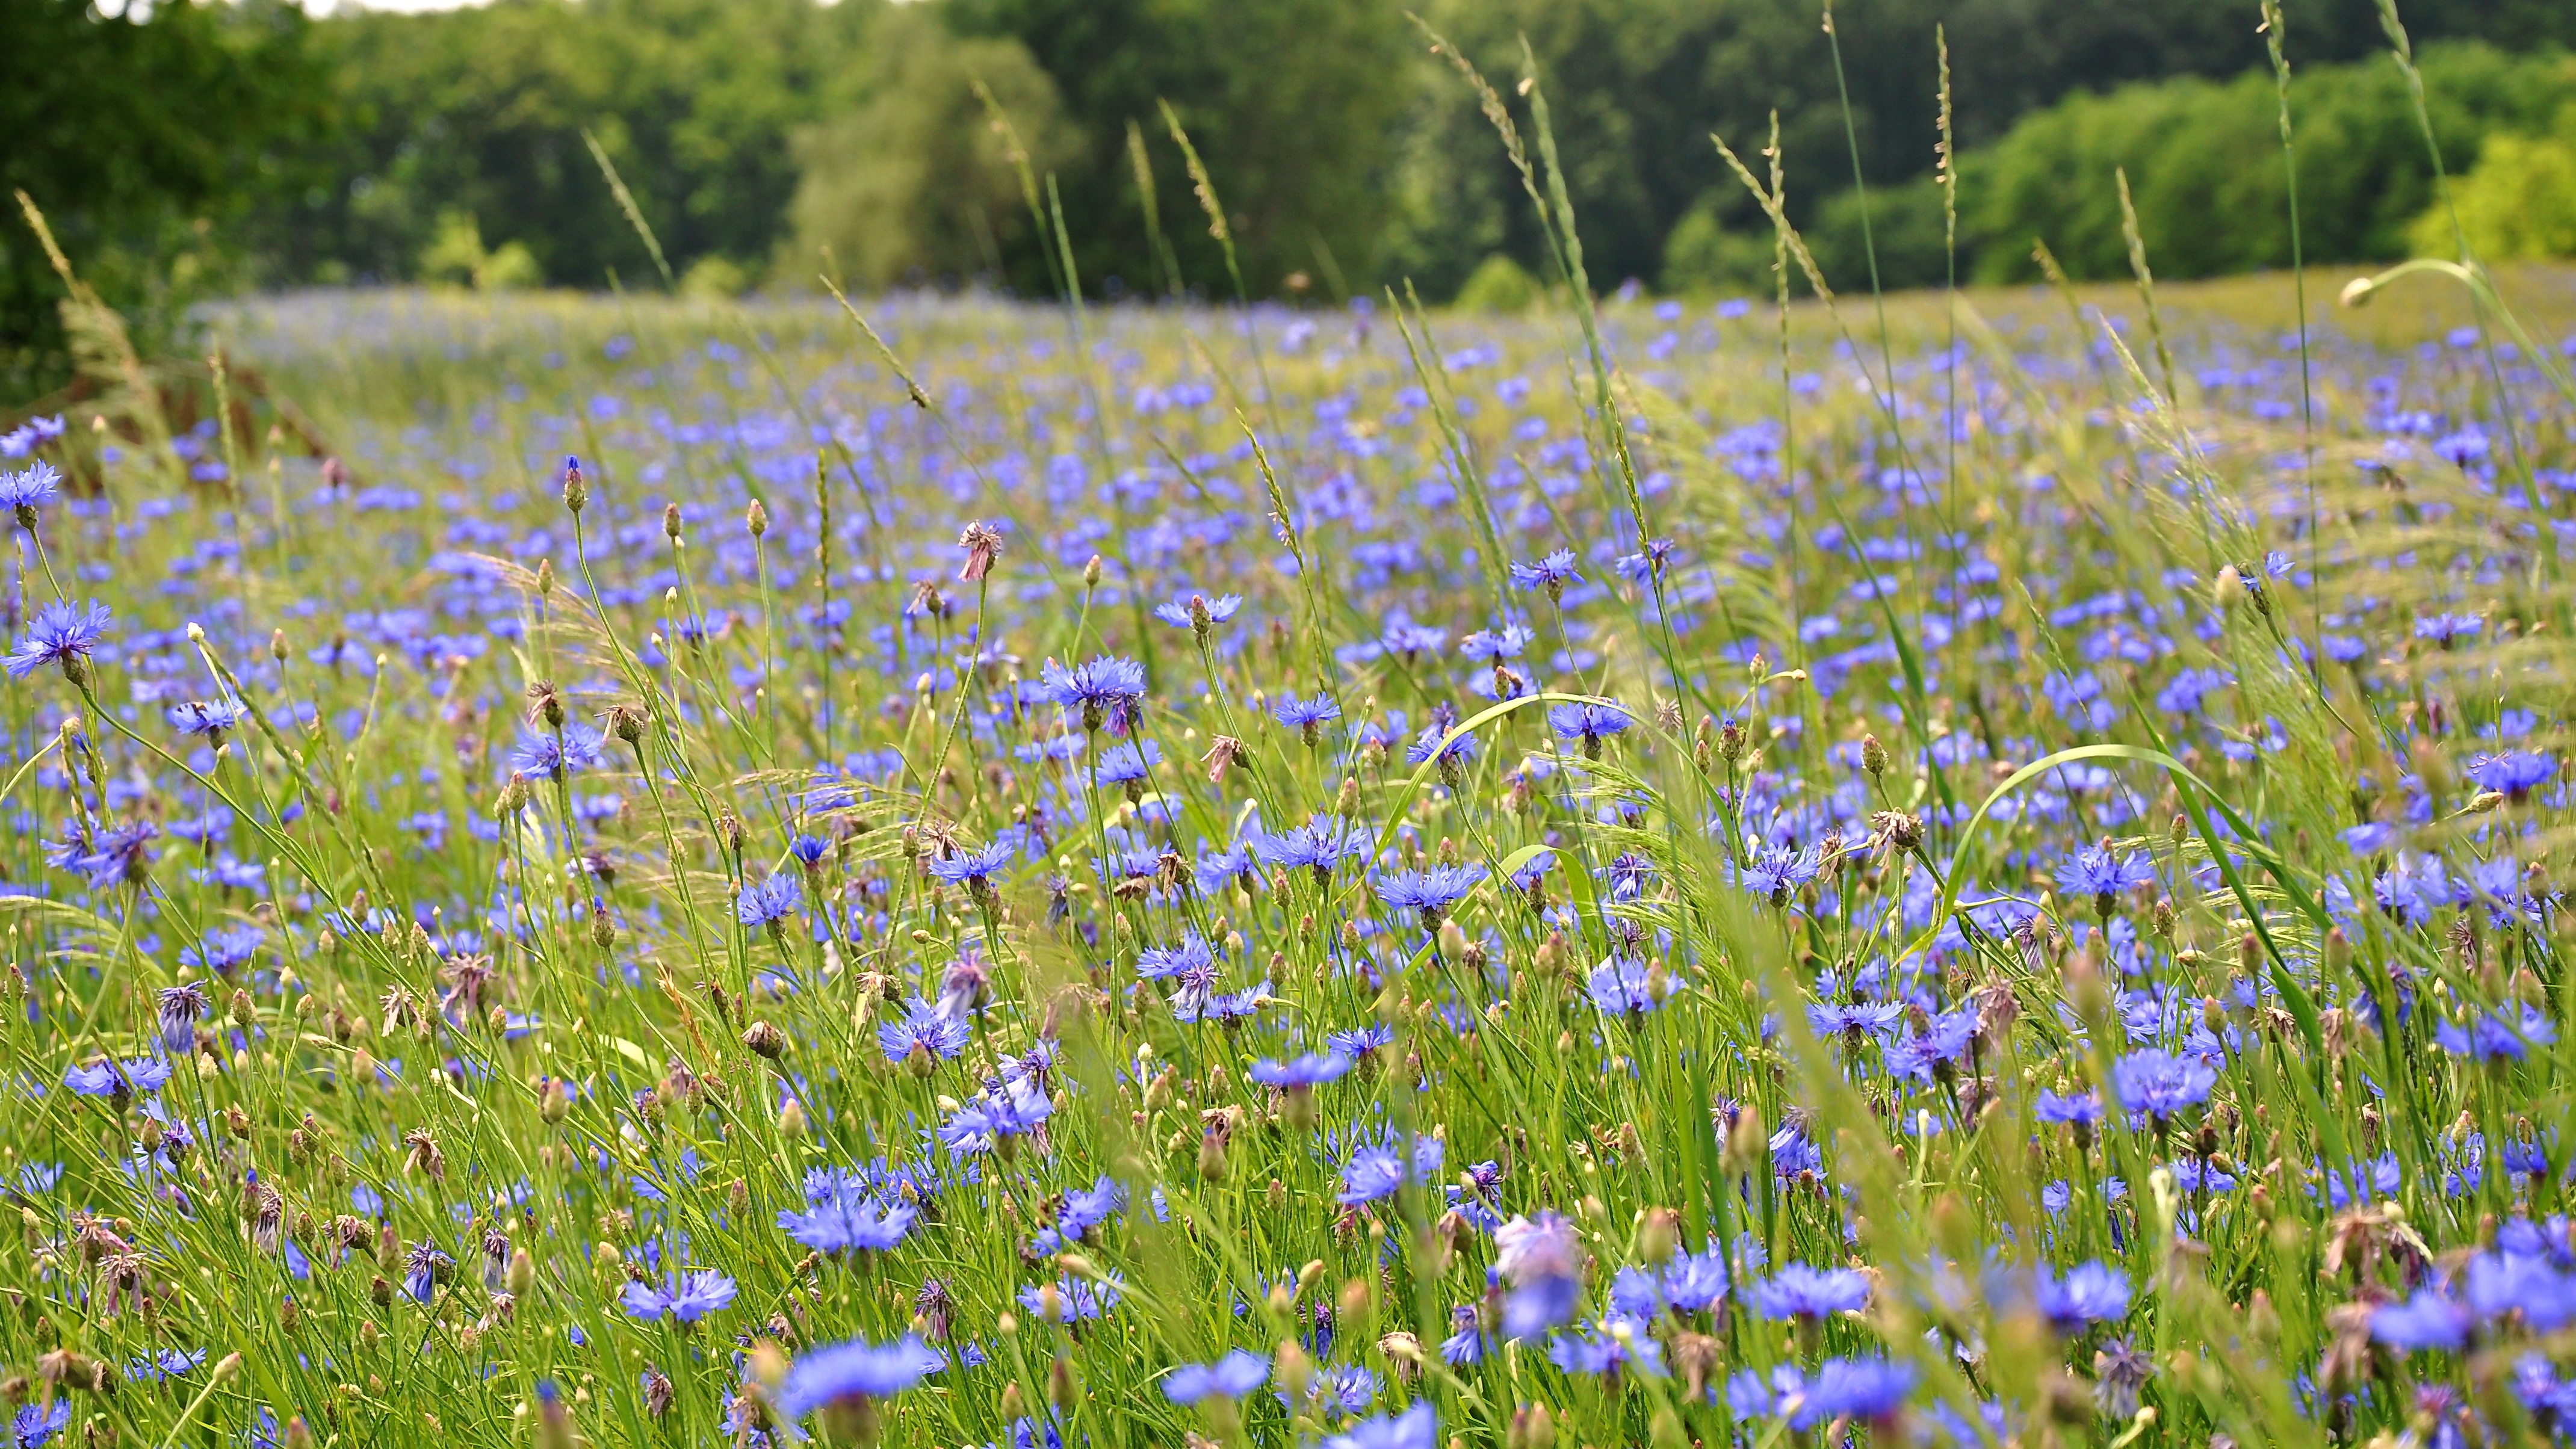
nature, plant, sunshine, field, meadow, prairie, flower, lavender, wildflower, grassland, bluebonnet, woodland, habitat, lupin, meadow flower, flowering plant, summer plants, natural environment, grass family, land plant, english lavender